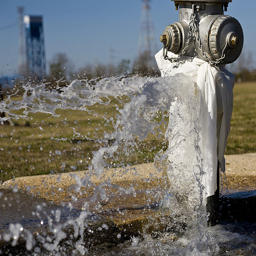
A busted fire hydrant spewing out water onto a street.
A fire hydrant with something wrapped around it with lot's of water coming out.
A fire hydrant with a cloth wrapped around it is spraying water.
A fire hydrant spouting water all over the sidewalk.
A fire hydrant with water shooting out of it.